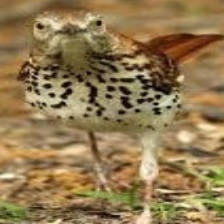
Species: WOOD THRUSH
Scientific name: HYLOCICHLA MUSTELINA